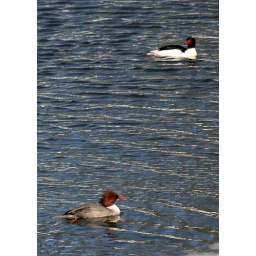
Another capture of the Common Merganser couple at the pond near my office building (IMG_8940)